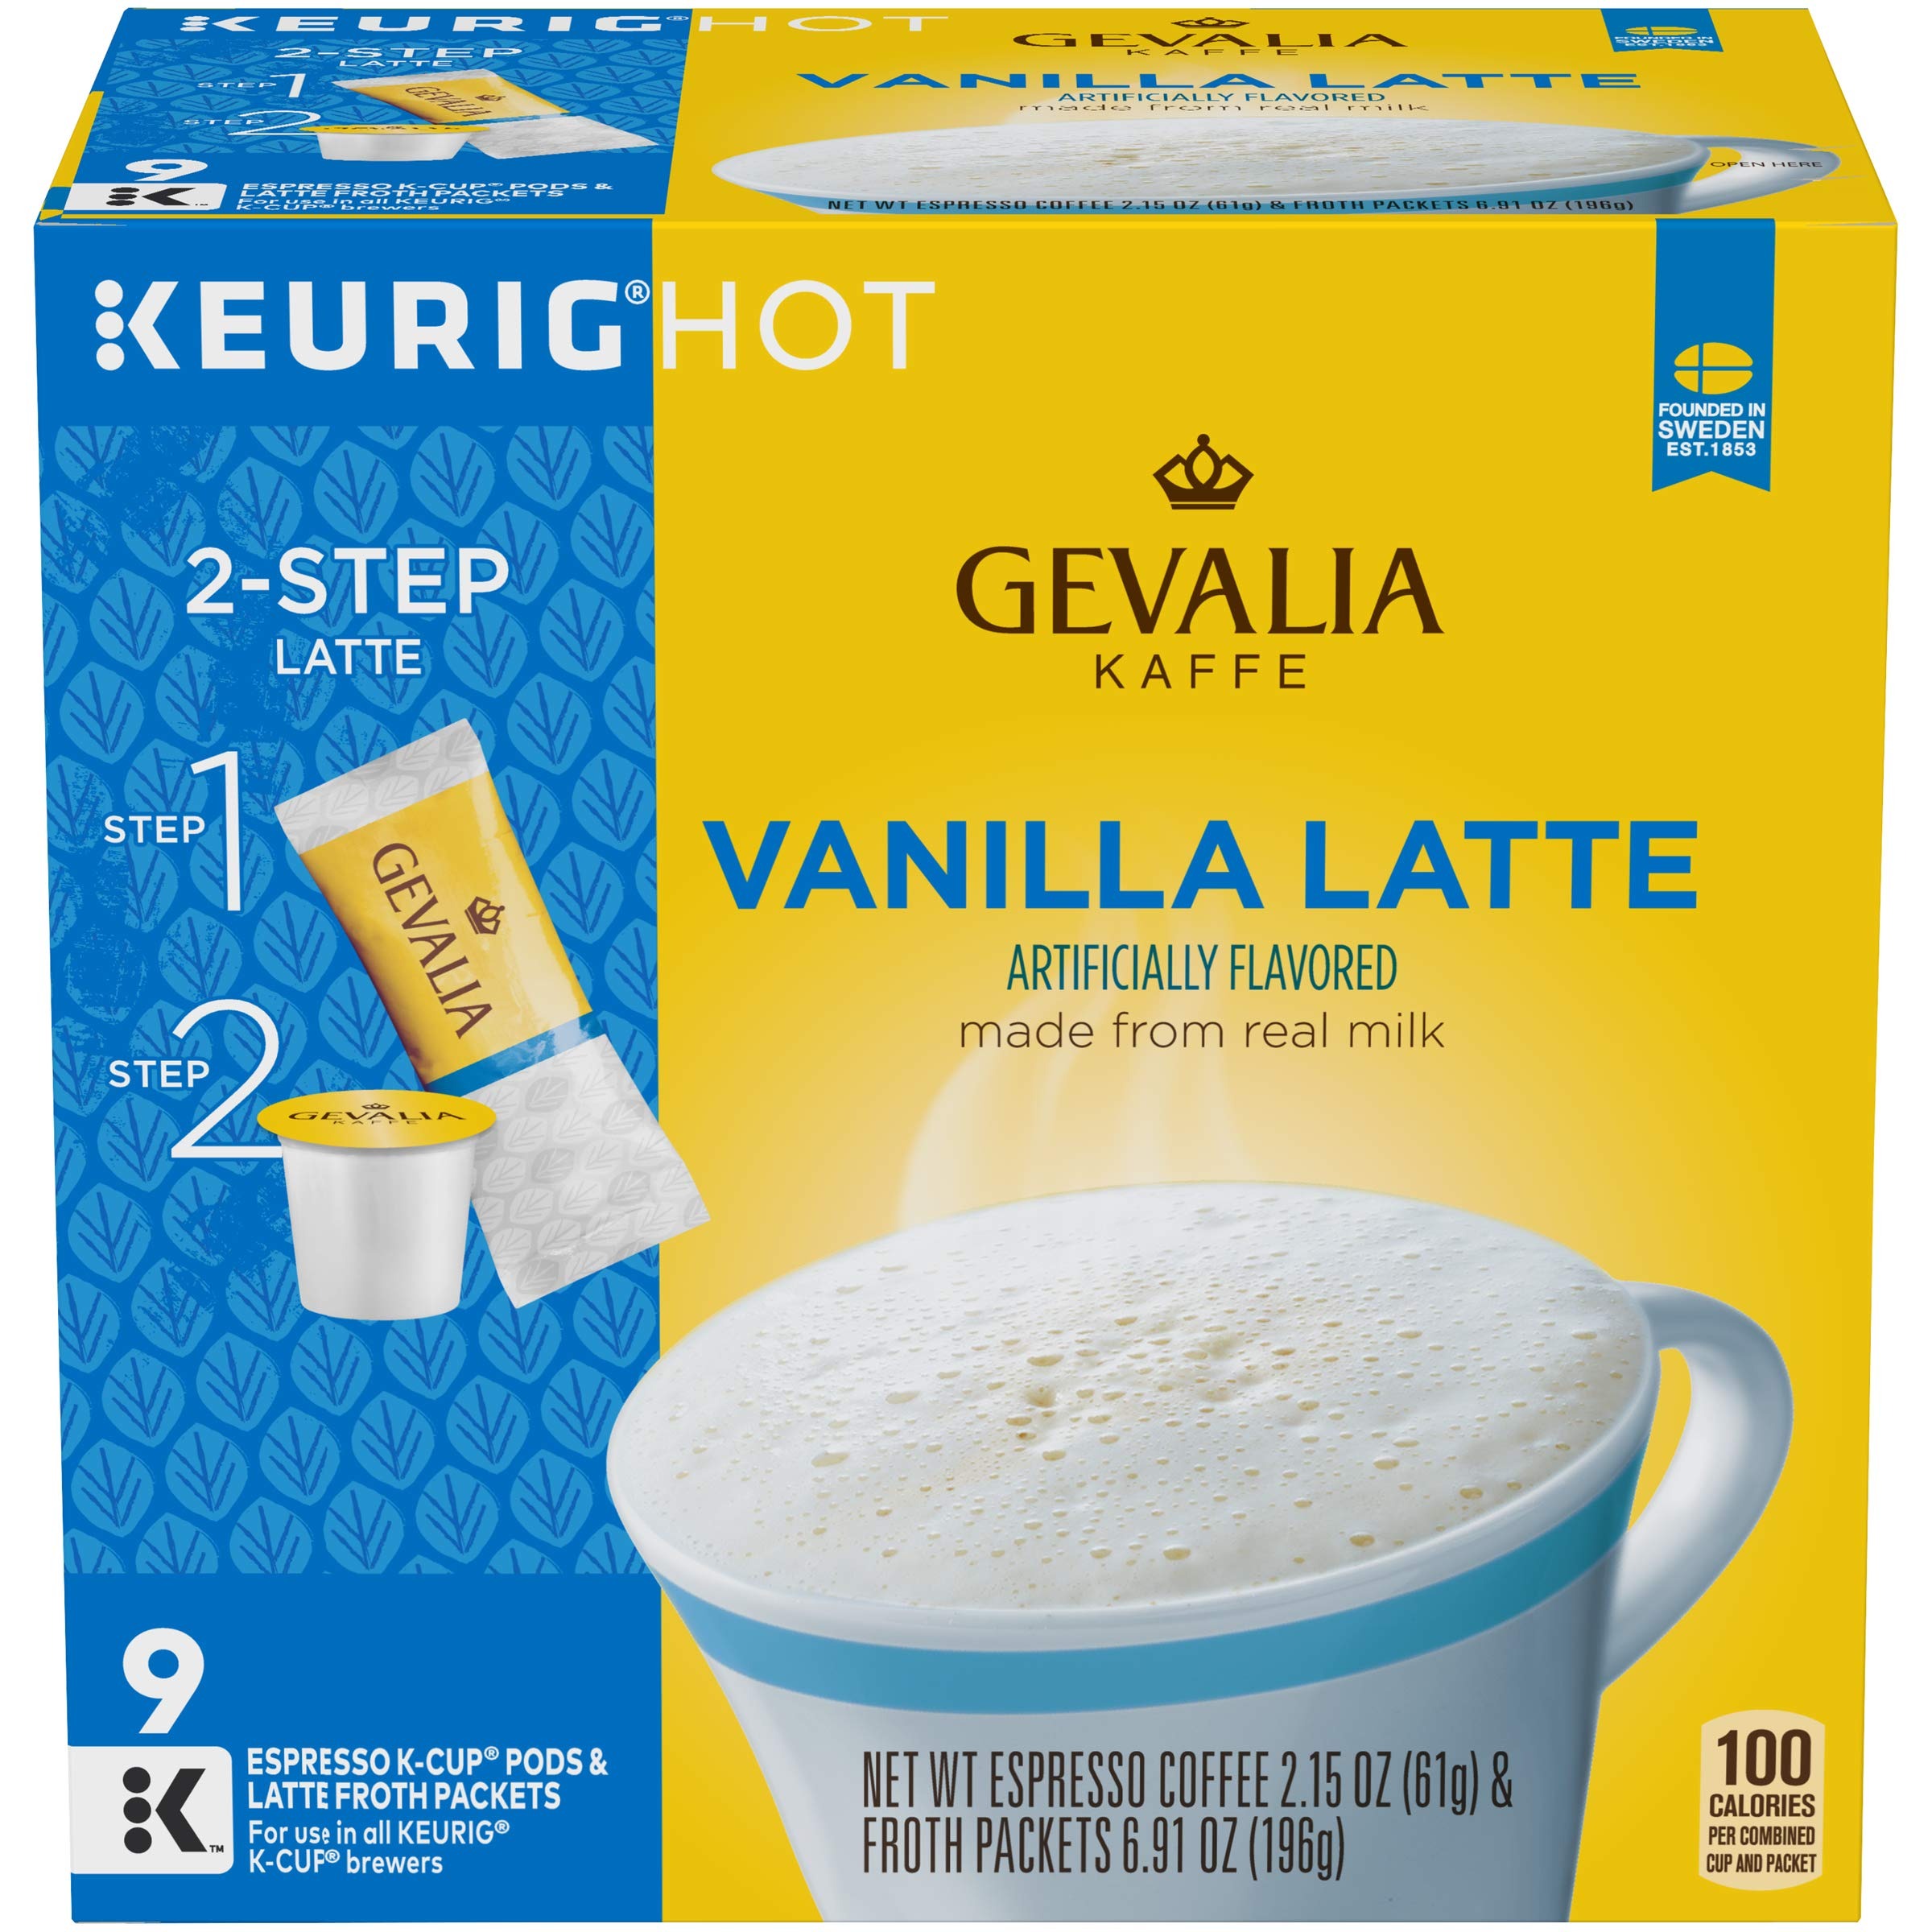
Item Name: Gevalia Vanilla Latte Keurig K Cup Coffee Pods & Froth Packets (9 Count)
Bullet Point 1: One 9 count box of Gevalia Vanilla Latte K Cup Espresso Pods with Latte Froth Packets
Bullet Point 2: Gevalia Vanilla Latte K Cup Espresso Pods with Froth Packets add cafe style foam to your cup
Bullet Point 3: Latte froth made from real milk for a smooth and creamy taste
Bullet Point 4: Rich espresso, delicious vanilla flavor and creamy foam make a perfect vanilla latte
Bullet Point 5: Two-step brewing process is quick and easy
Value: 9.0
Unit: Count

Price: 36.485